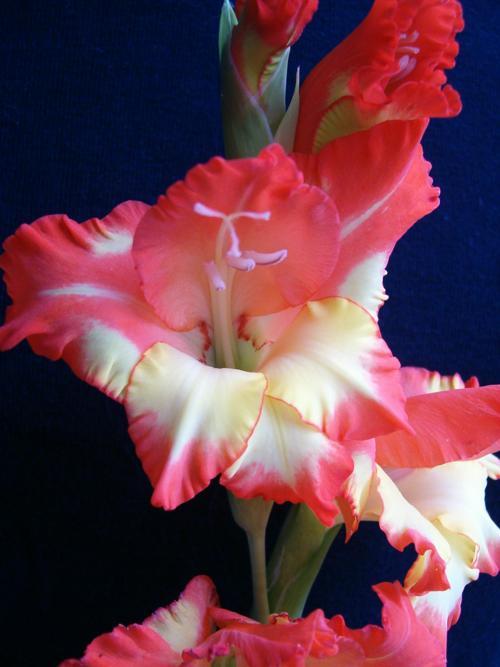
Label: sword lily